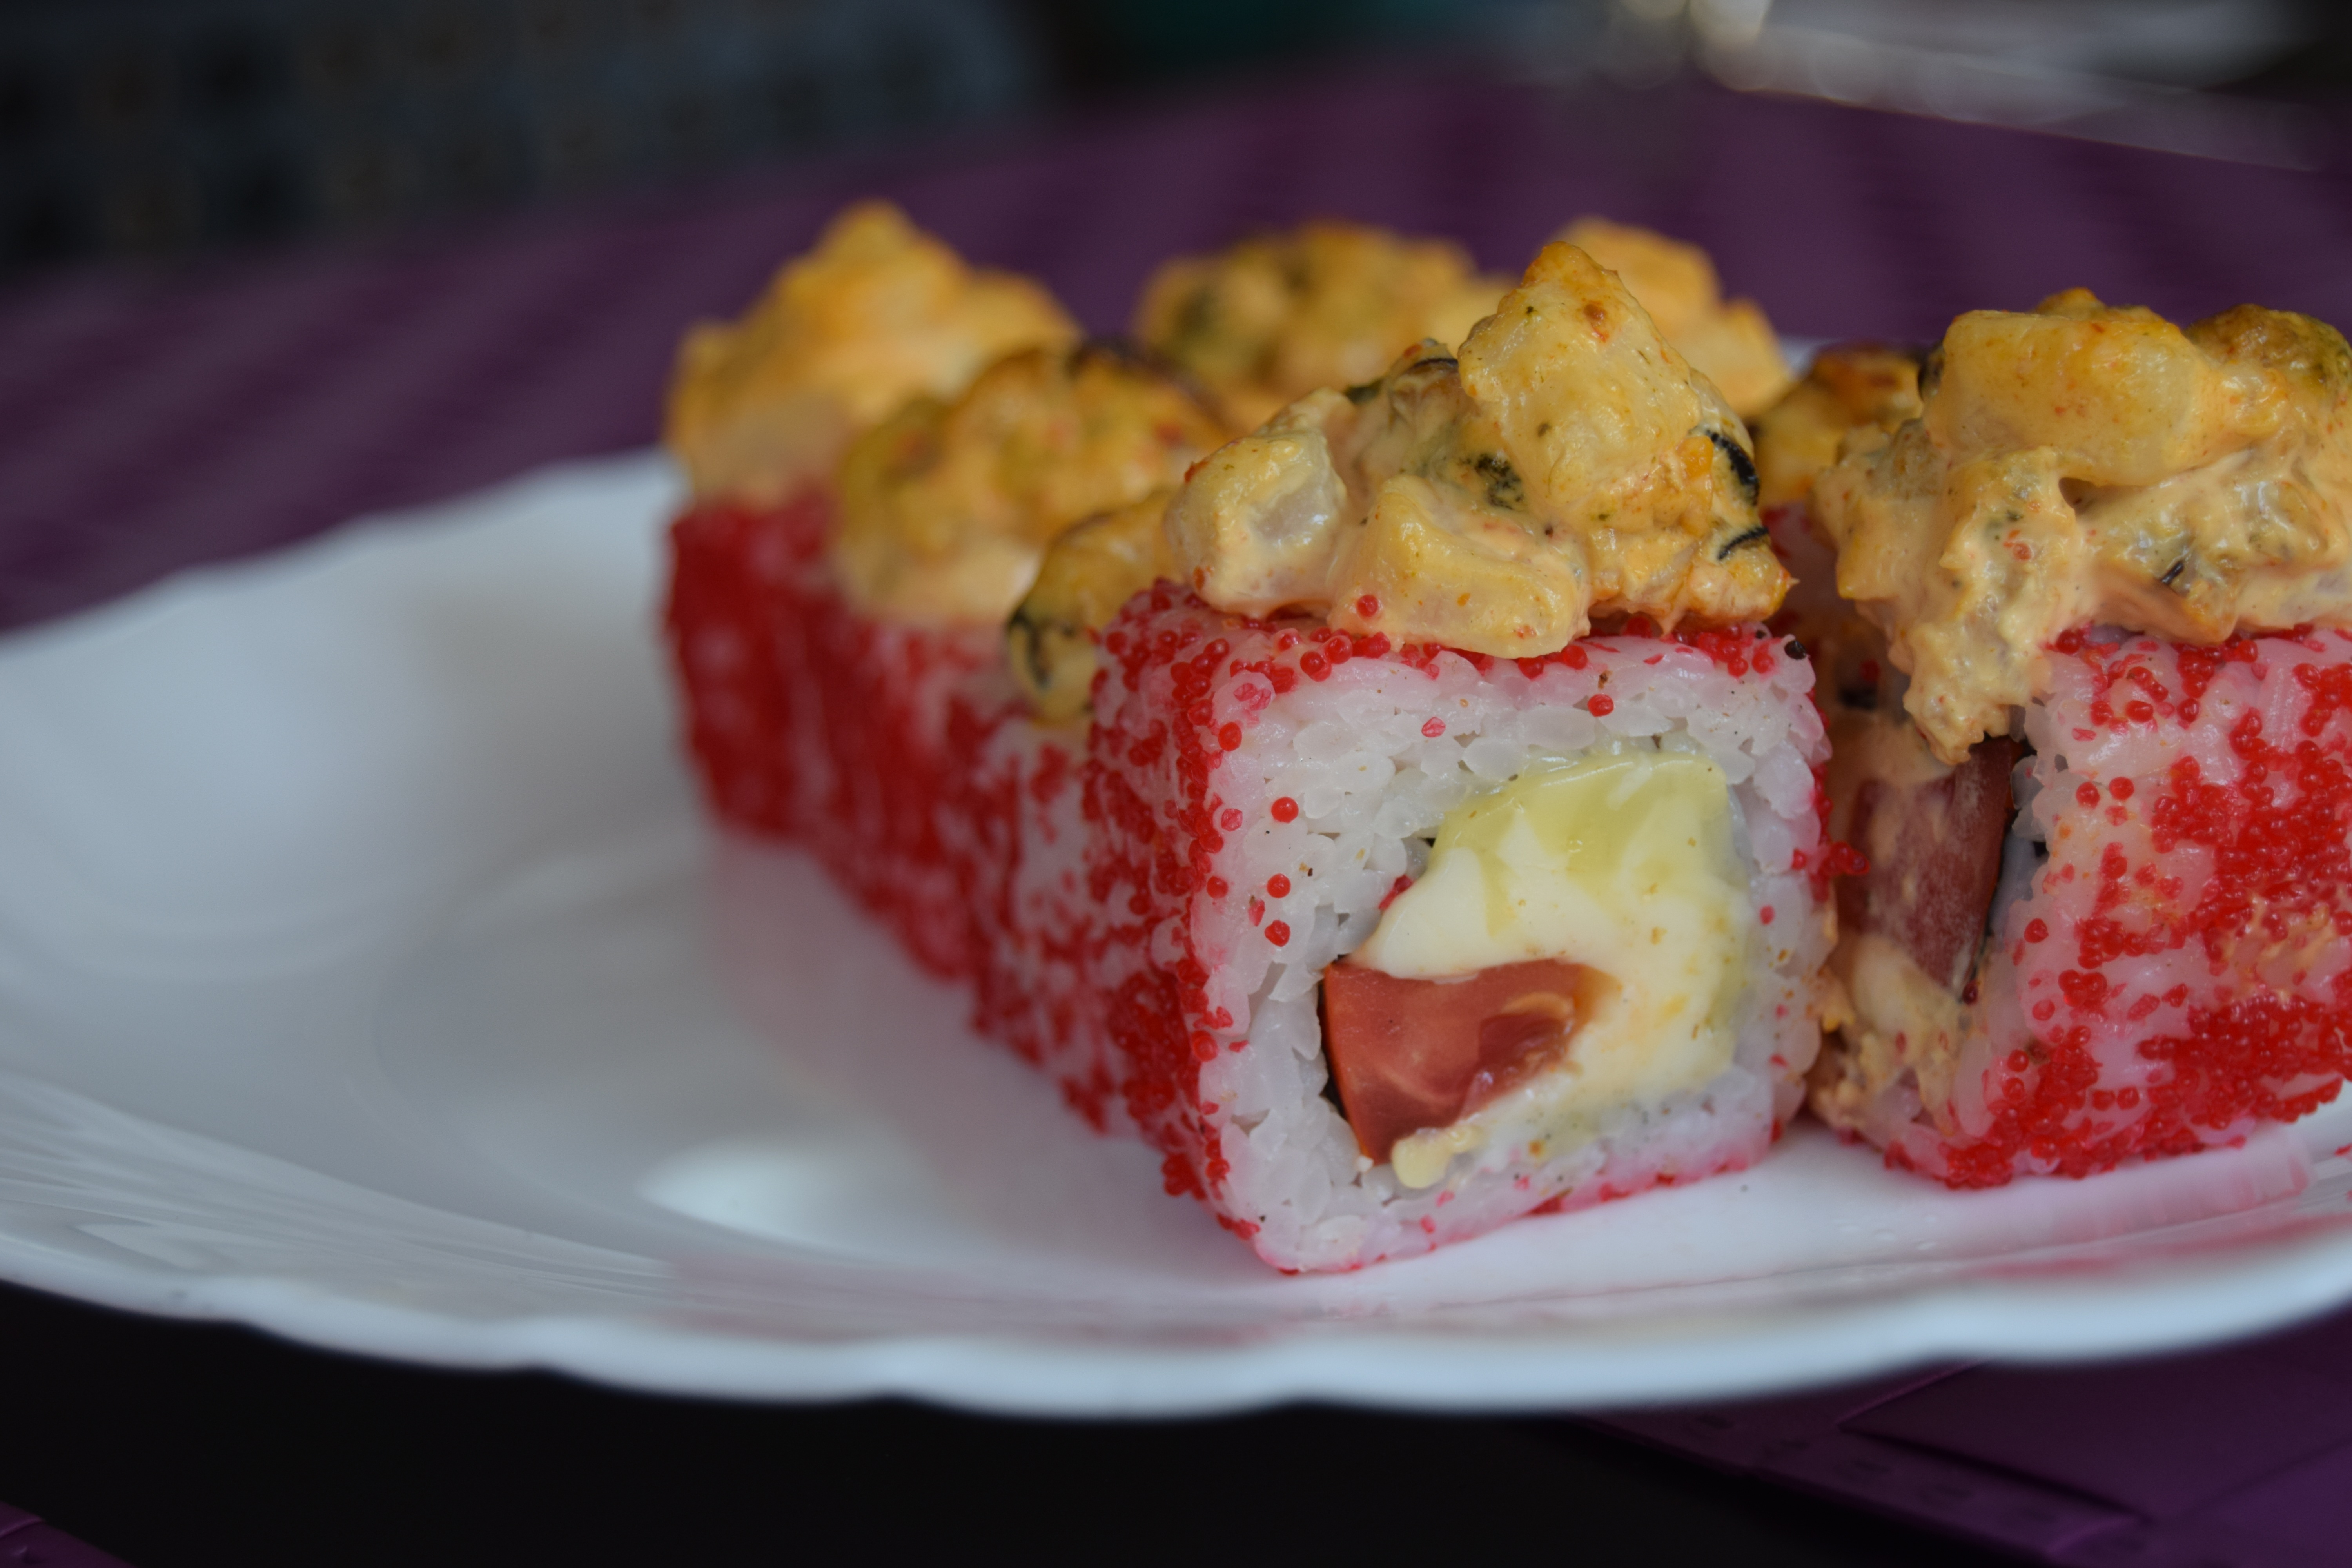
plant, raspberry, fruit, dish, meal, food, produce, kitchen, dessert, cuisine, cake, strawberry, sushi, japanese, rolls, strawberries, sweetness, baked goods, flowering plant